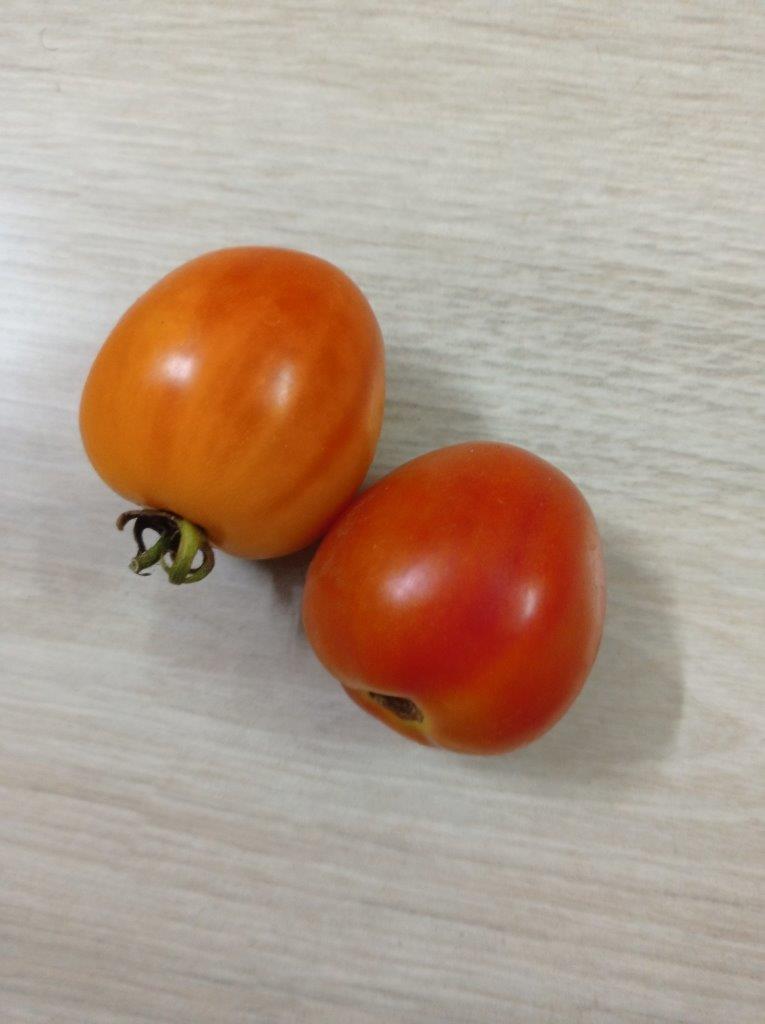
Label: Fresh